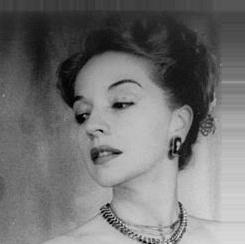
Age: 35